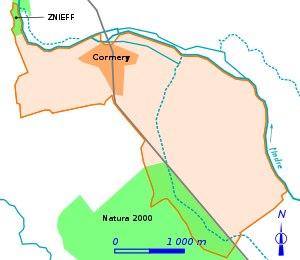
Cormery est une commune française de la vallée de l'Indre située dans le département d'Indre-et-Loire en région Centre-Val de Loire.